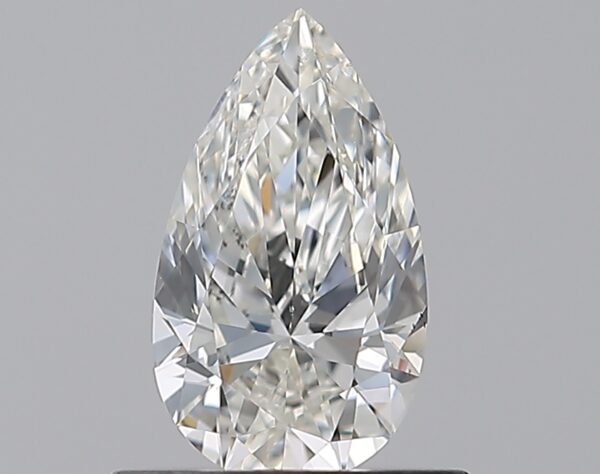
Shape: pear
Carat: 0.59
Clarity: SI1
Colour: G
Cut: EX
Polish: EX
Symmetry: VG
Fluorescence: ST
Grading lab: GIA
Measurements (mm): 7.82 x 4.51 x 2.77